Who Is Rich?

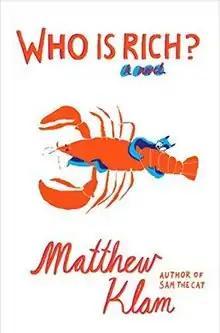
First edition

Who is Rich? is a 2017 novel by American author Matthew Klam. It is his first novel, and his first published book since his 2001 short story collection "Sam the Cat and Other Stories".